Chad–United States relations

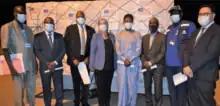
The US delivers COVID-19 vaccines to Chad as part of the COVAX initiative in 2021

Chad–United States relations are the international relations between Chad and the United States.